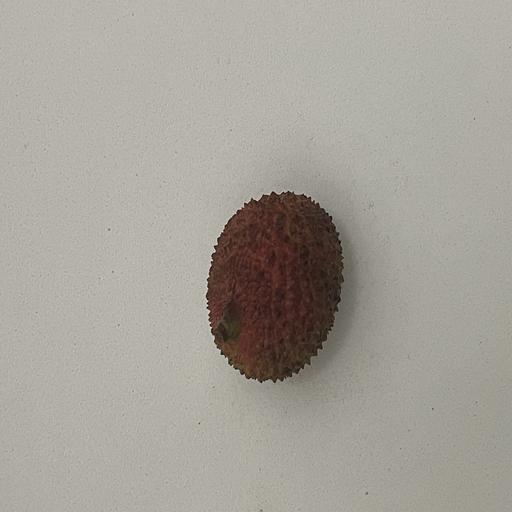
Crop type: Lichi